Ynysddu

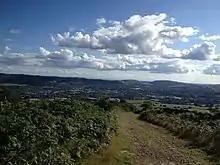
A view of Bedwas and Caerphilly from a side path through Ynys Hywel Activity Centre, which diverts from the main NCN 47 just before Cwmfelinfach.

Ynysddu is a small village and community in the Sirhowy valley of south-east Wales. It is part of the district of Caerphilly within the historic boundaries of Monmouthshire. It lies between to Cwmfelinfach and Wyllie, north of the town of Risca and south of the market town of Blackwood. It is about 10 minutes by road from the M4 motorway and 20 minutes from the Second Severn Crossing. The population in 2008 was 2,905, increasing to 3,948 at the 2011 Census.